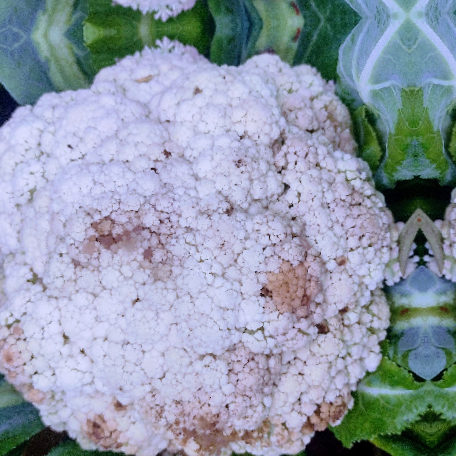
Label: Bacterial spot rot